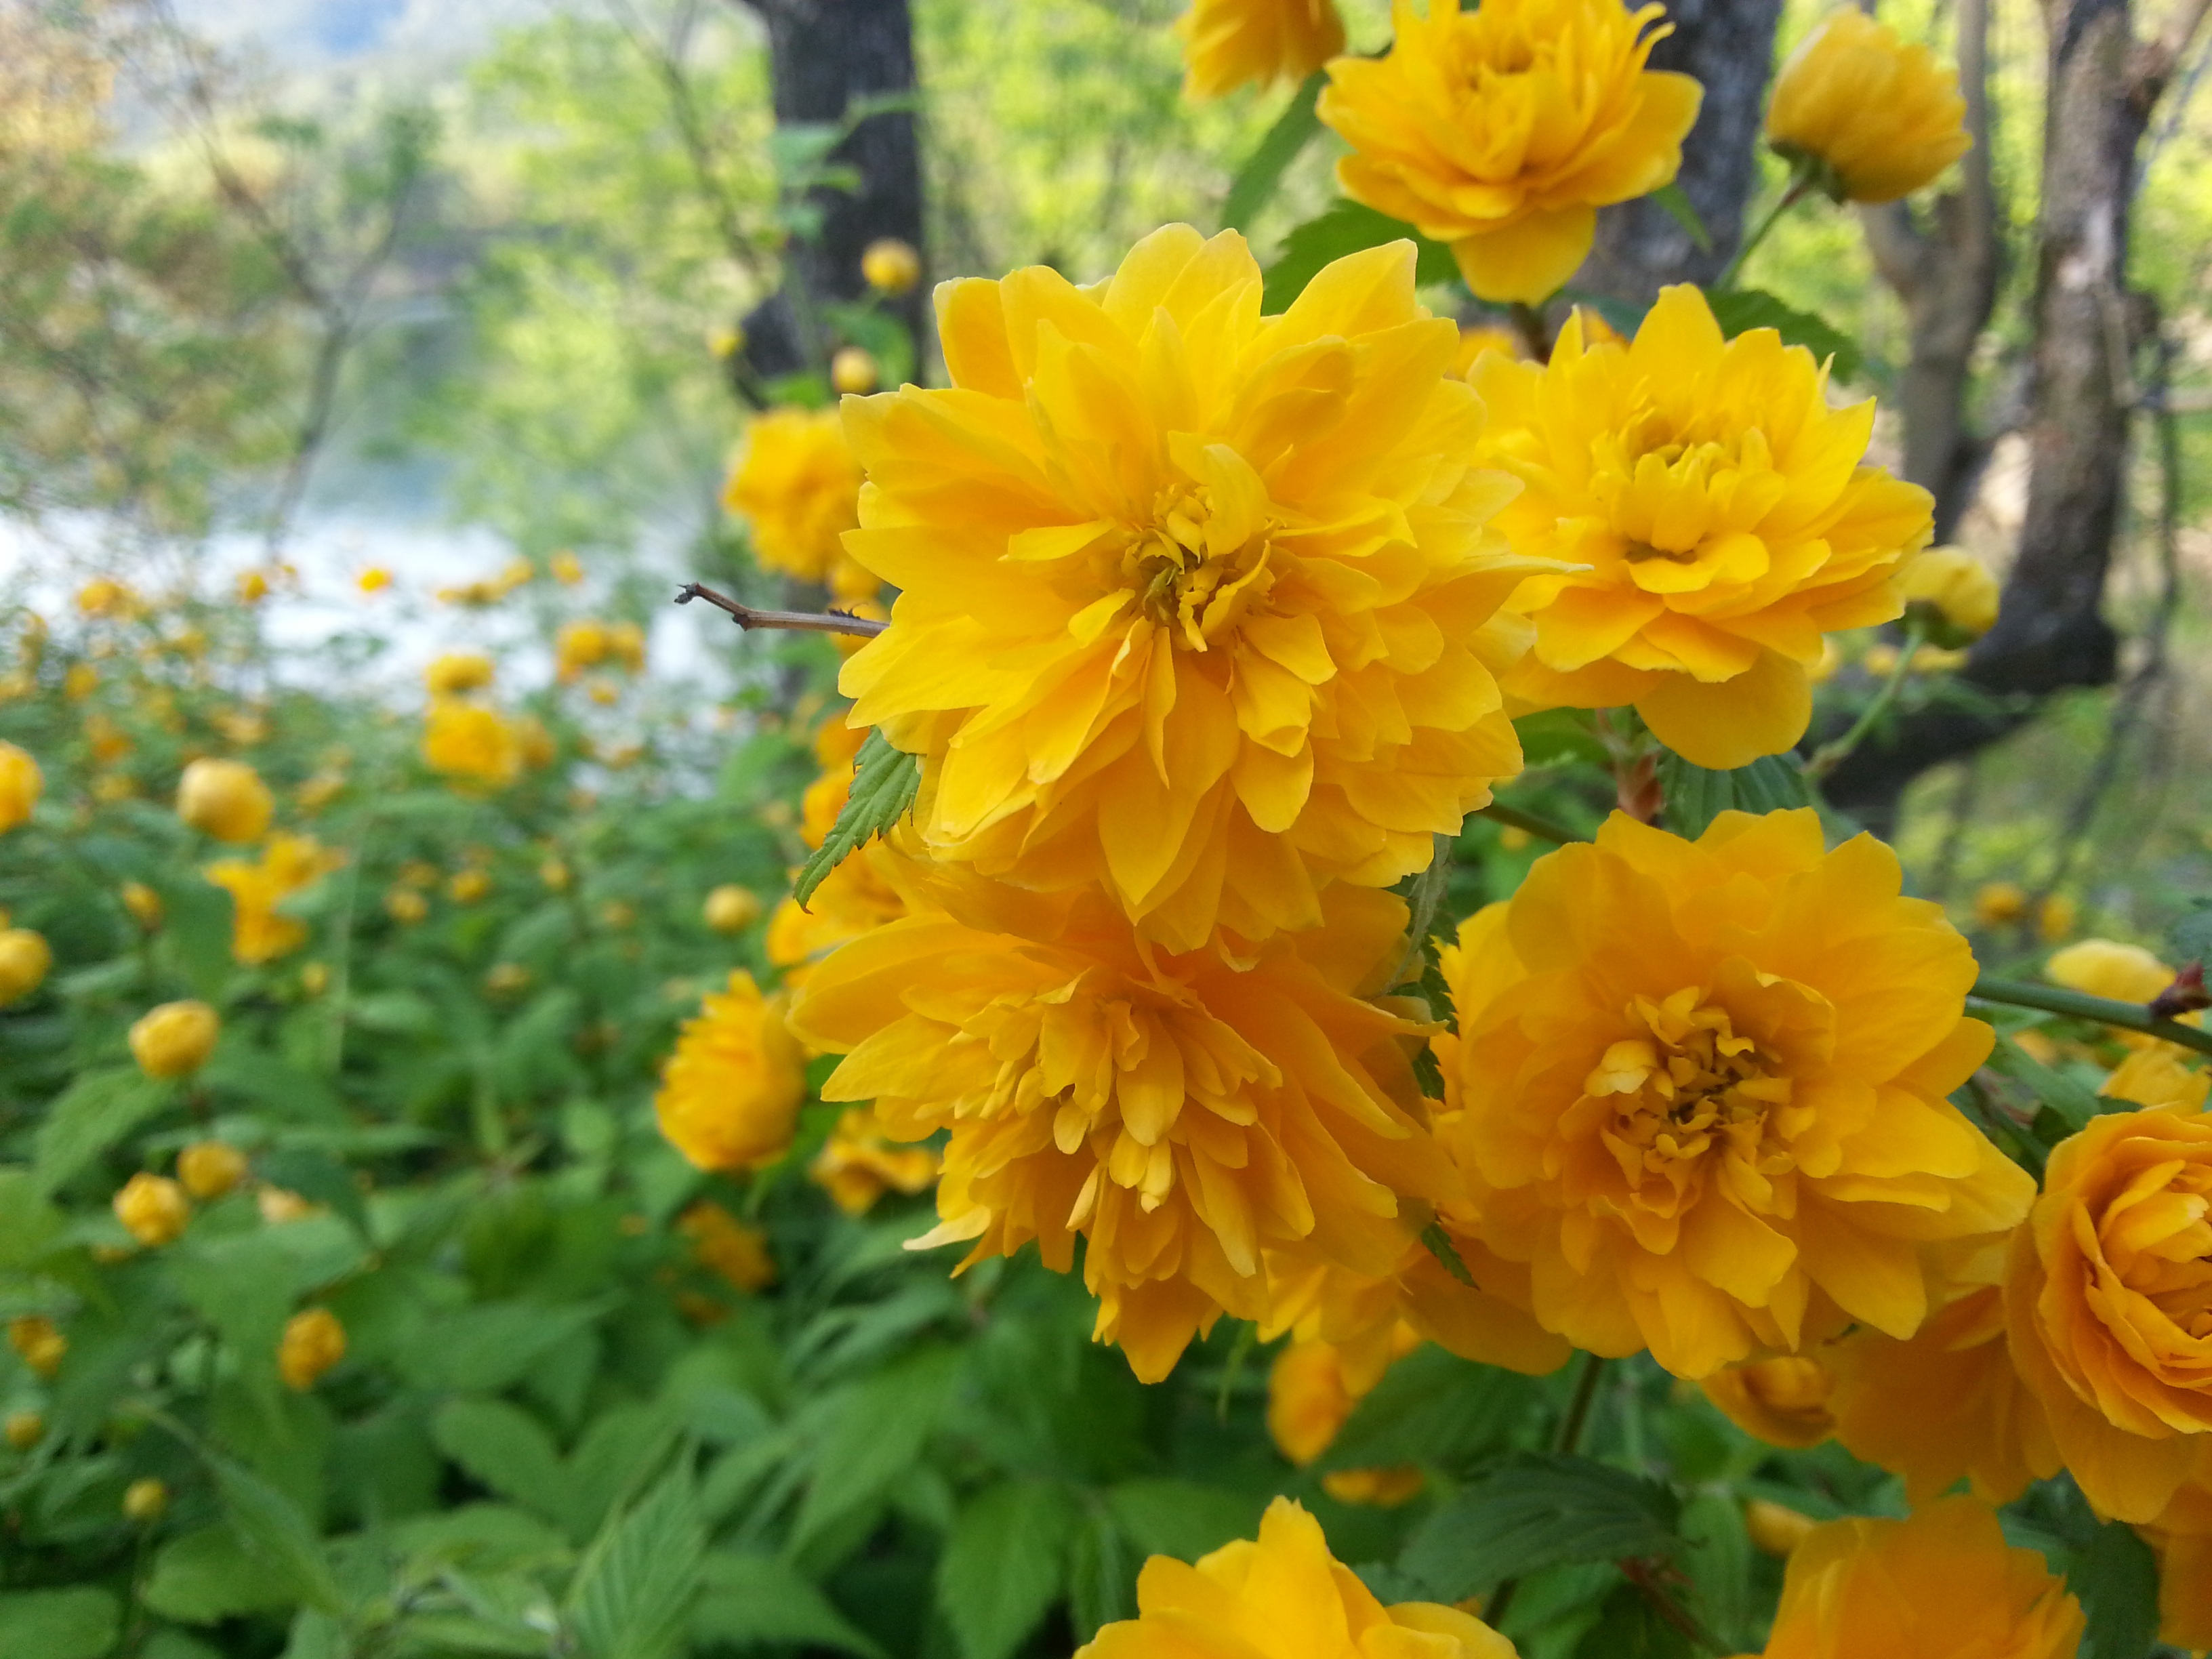
landscape, nature, blossom, plant, meadow, flower, spring, herb, yellow, flora, plants, yellow flower, wildflower, flowers, asteraceae, crush, spring flowers, flowering plant, daisy family, calendula, sulfur cosmos, annual plant, land plant